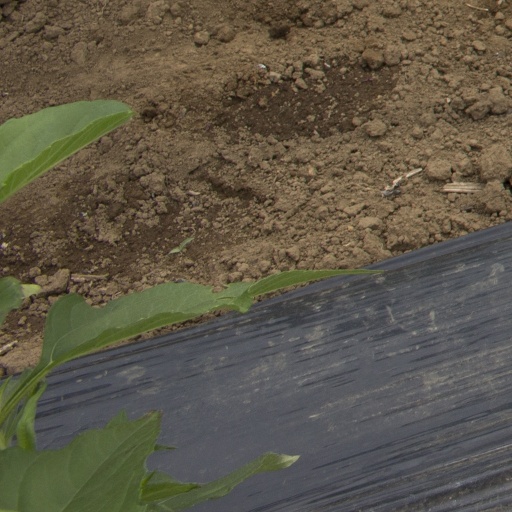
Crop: Jerusalem artichoke